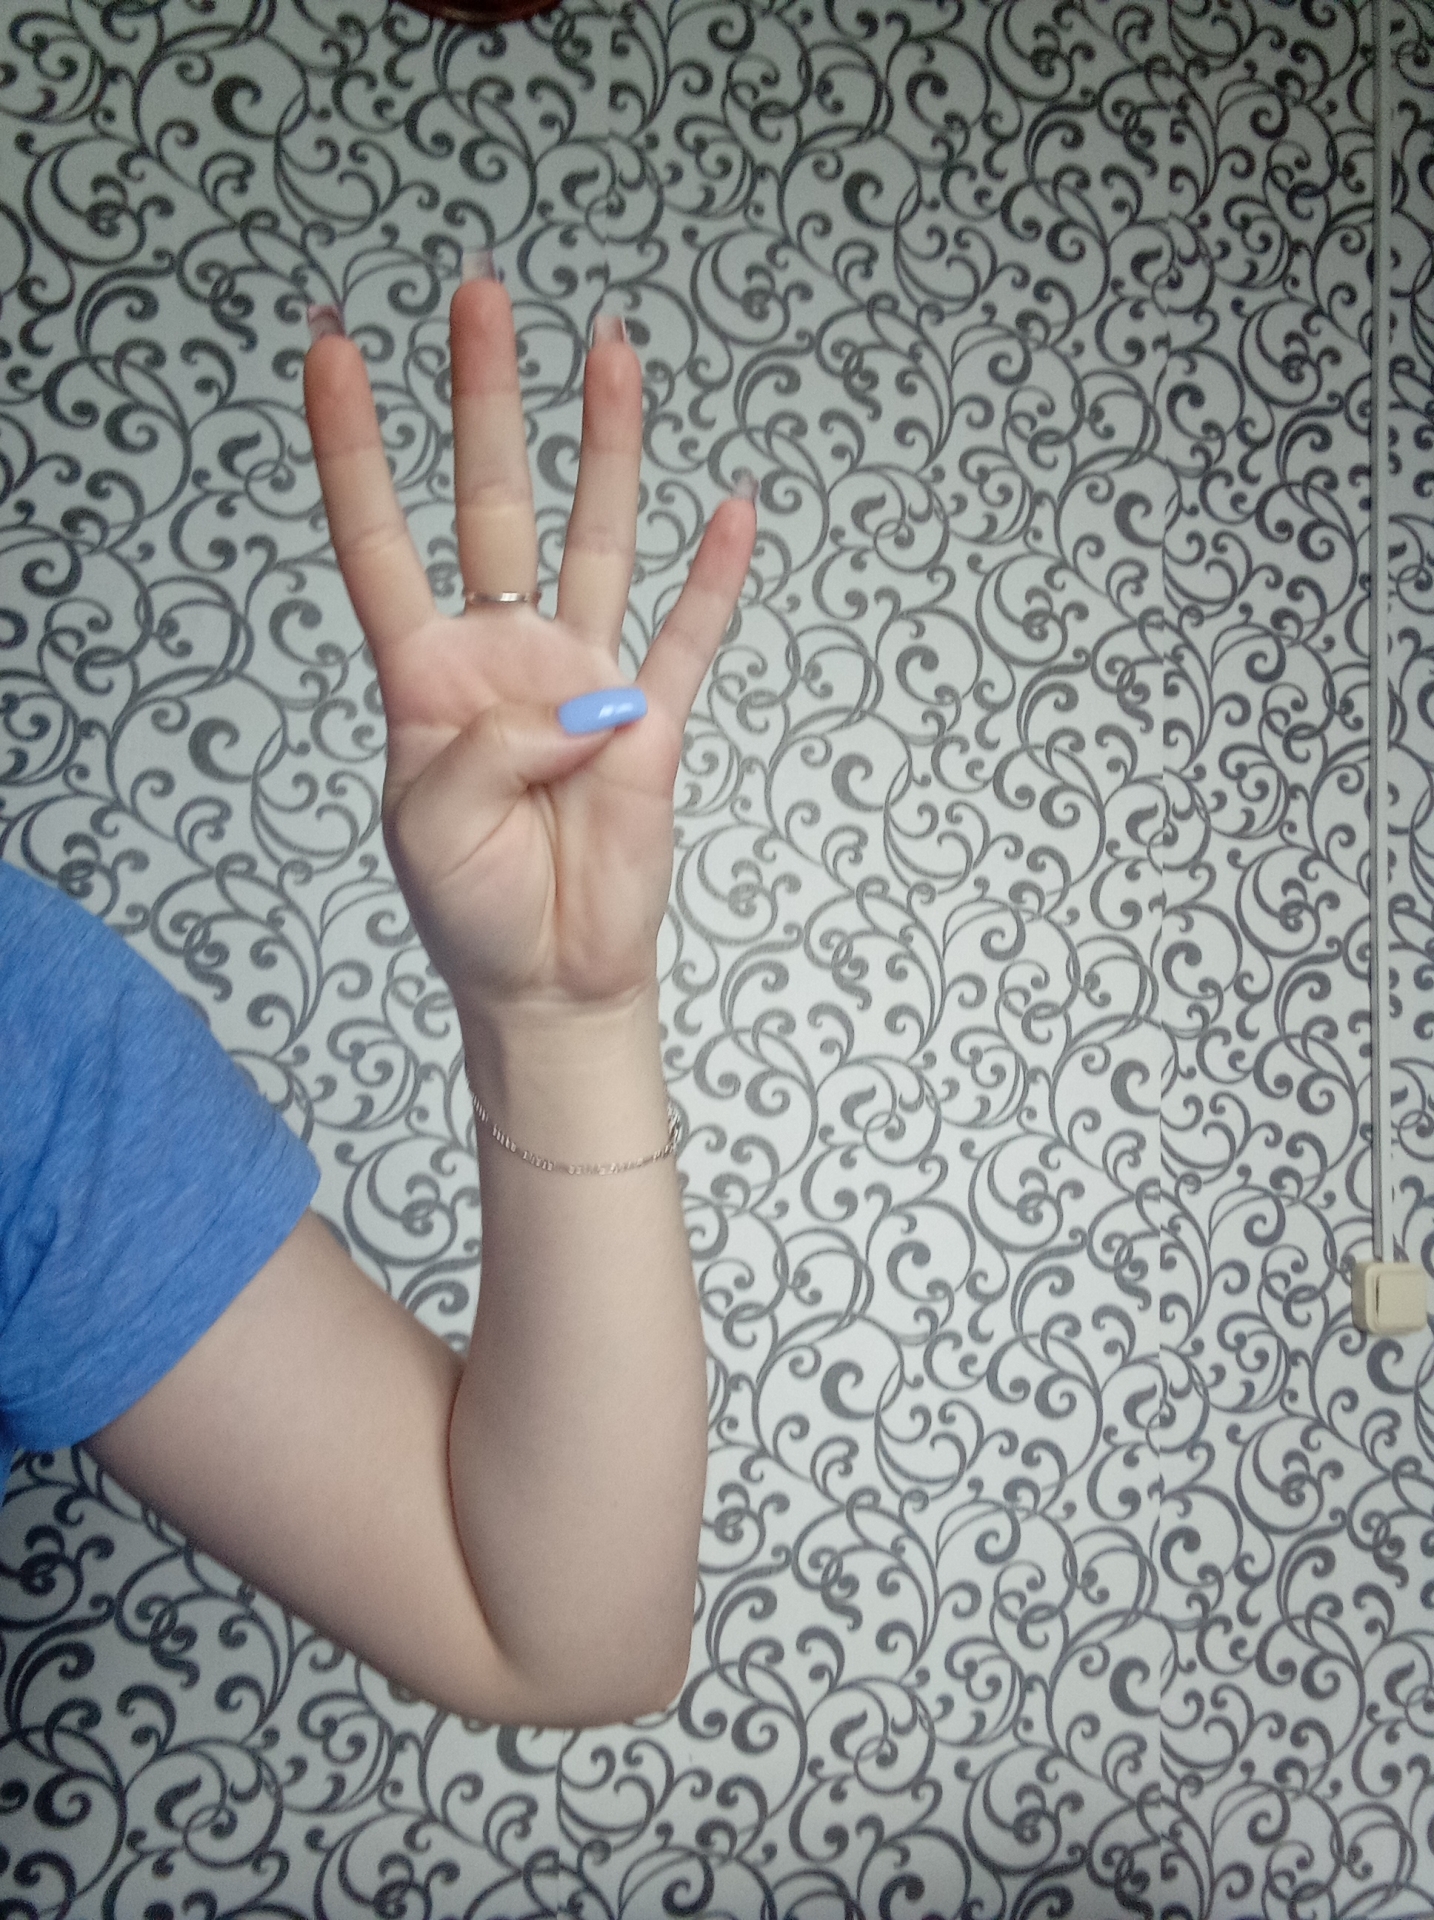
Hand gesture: four